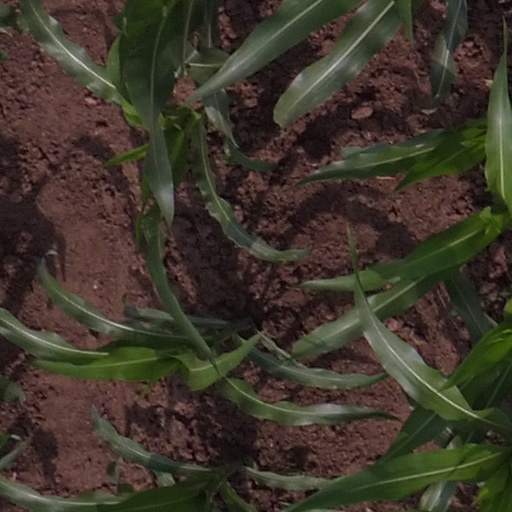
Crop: maize; corn